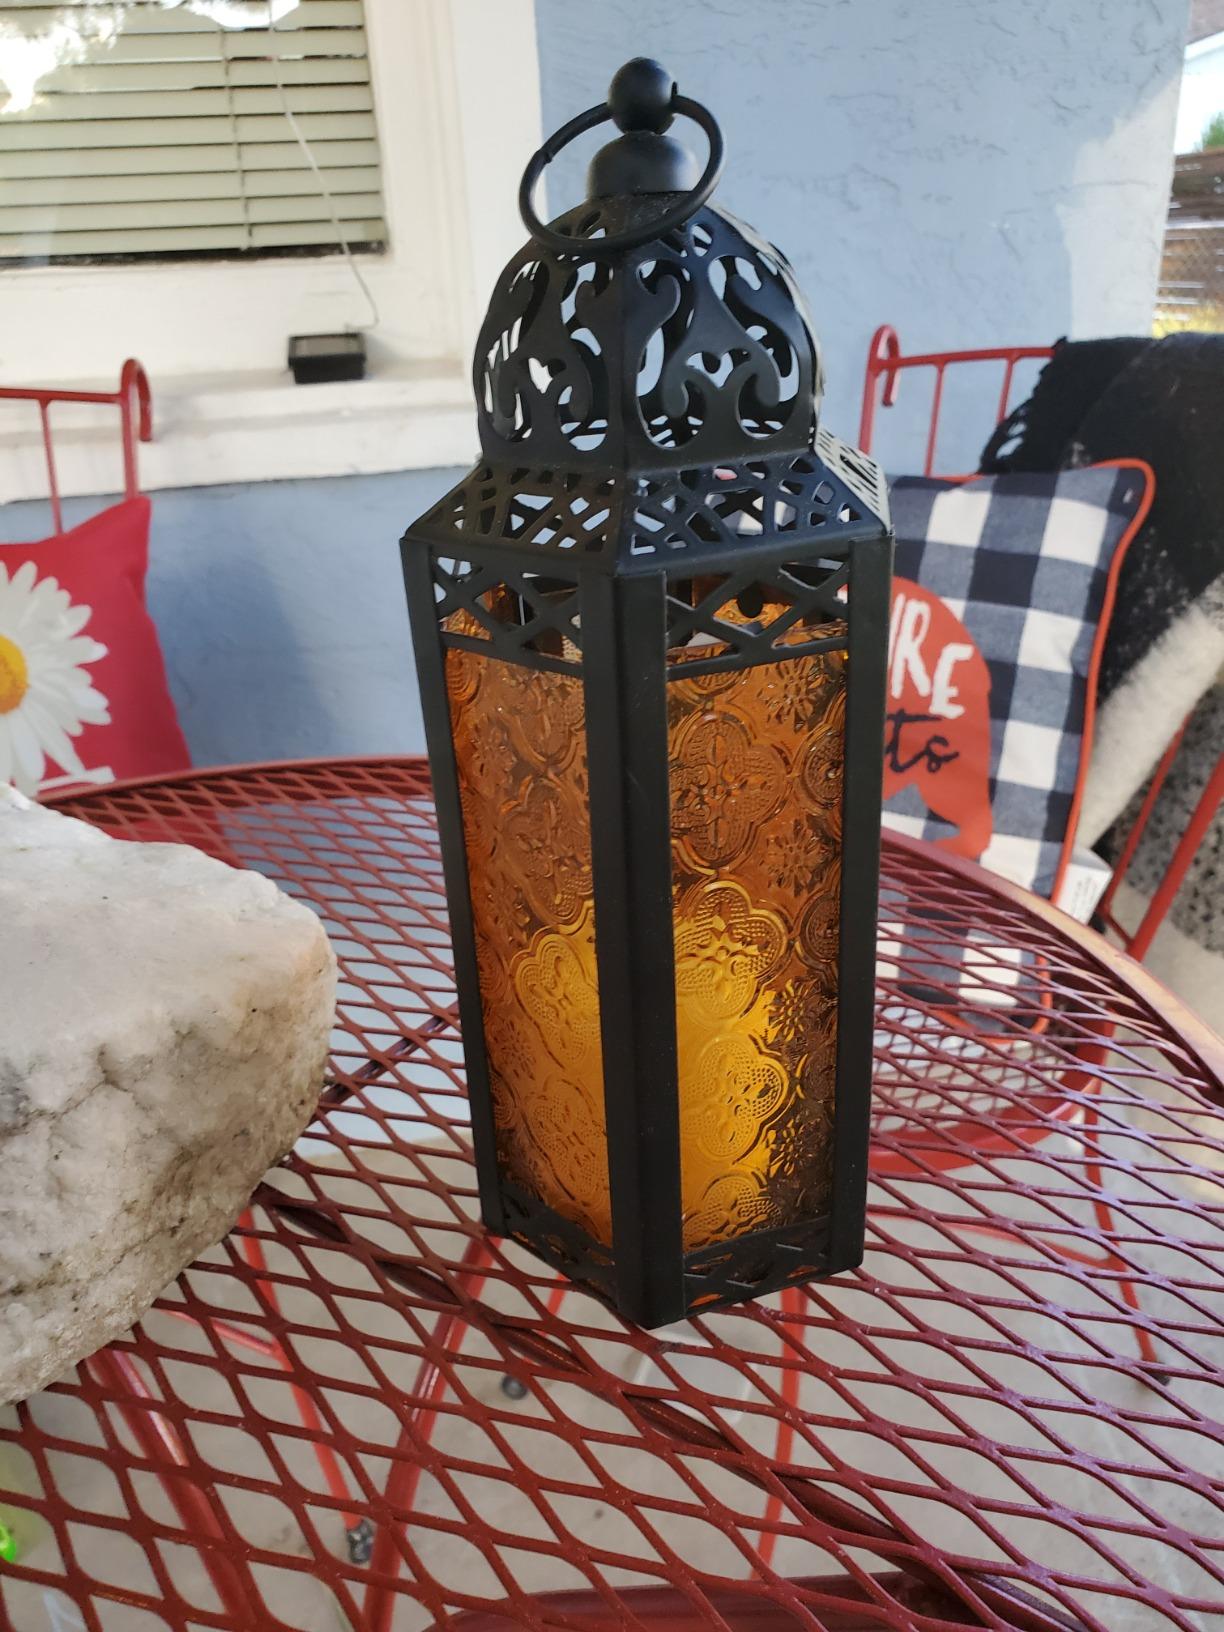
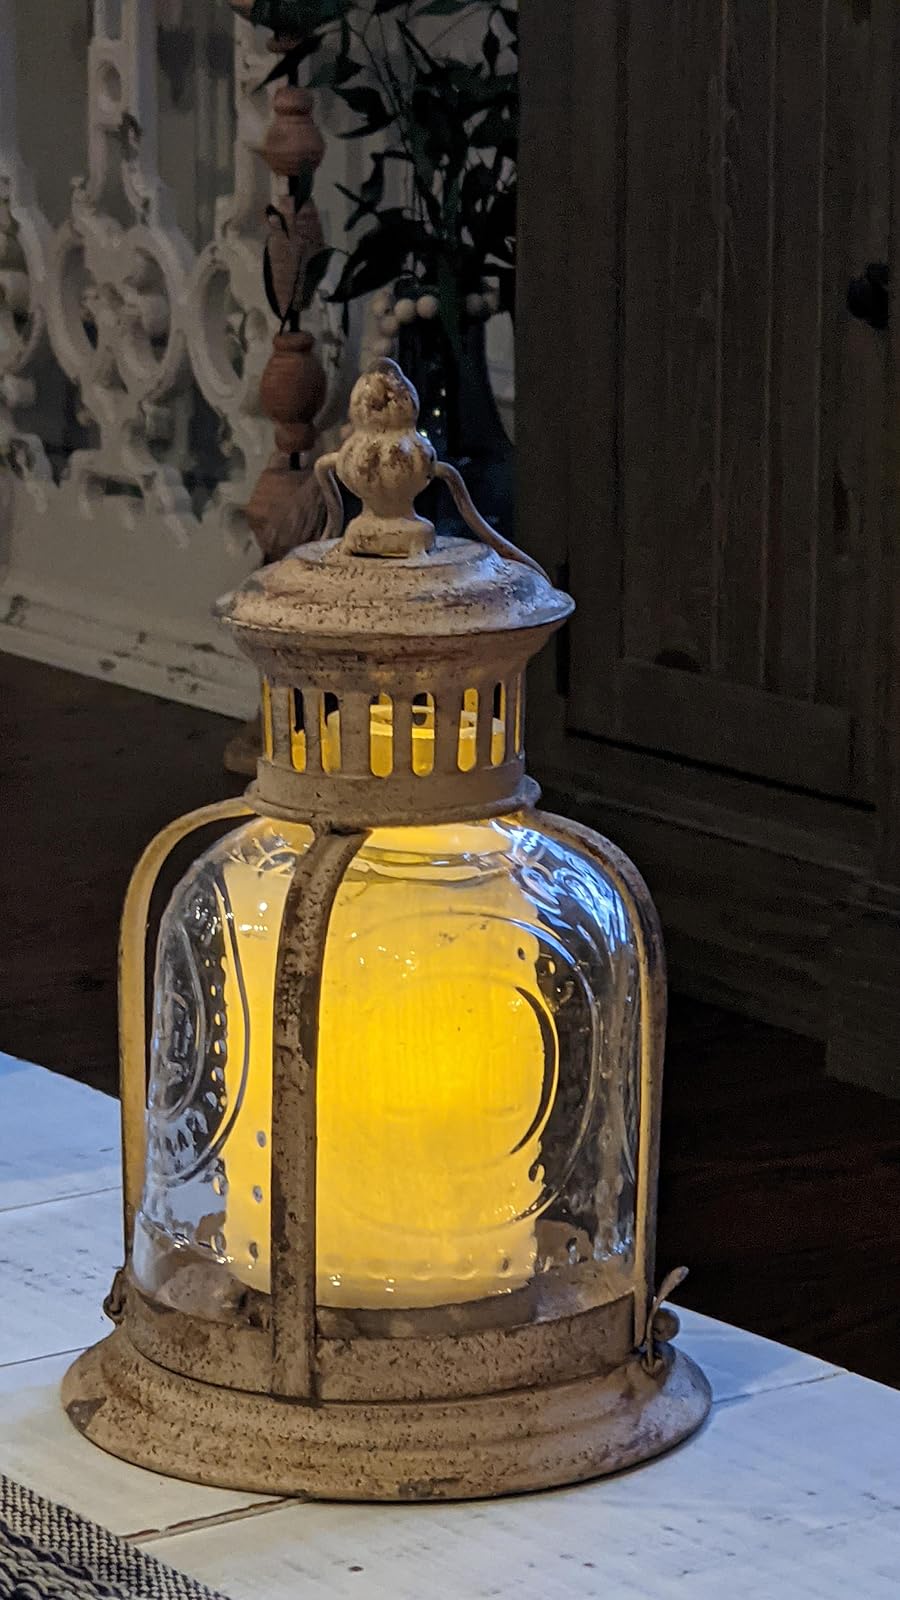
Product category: lantern
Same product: no